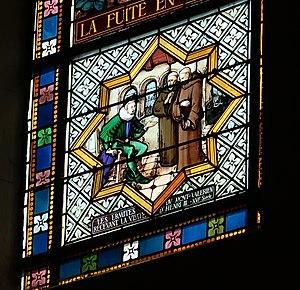
Détail d'un vitrail de l'église Cœur-Immaculé-de-Marie de Suresnes (Hauts-de-Seine)
L'histoire de Suresnes, commune de la banlieue ouest de Paris, est particulièrement liée à sa position géographique singulière, entre la Seine et le mont Valérien, l'un des points les plus élevés de l'agglomération parisienne. Ses activités économiques se développent ainsi historiquement en lien avec cet environnement, de la pêche sur le fleuve, en passant par la culture de la vigne sur les coteaux, l'industrie automobile et aéronautique le long de la Seine et, depuis la création du centre d'affaires de La Défense dans les communes voisines de Courbevoie et de Puteaux, par l'accueil de sièges de grandes entreprises.
Le mont Valérien est une colline française culminant à 161 mètres, située dans le département des Hauts-de-Seine, sur les territoires des communes de Suresnes, Nanterre et Rueil-Malmaison, à environ deux kilomètres à l'ouest de Paris.